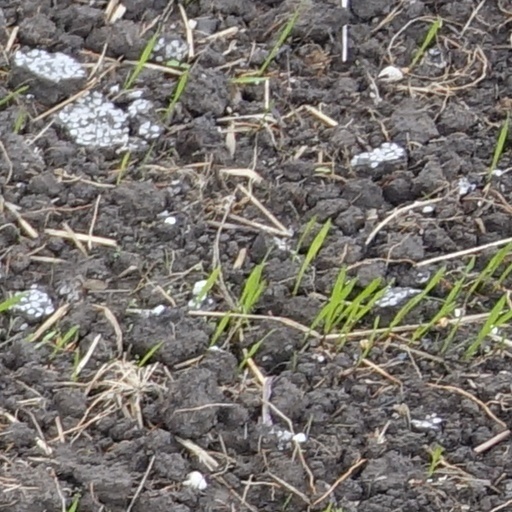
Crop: wheat